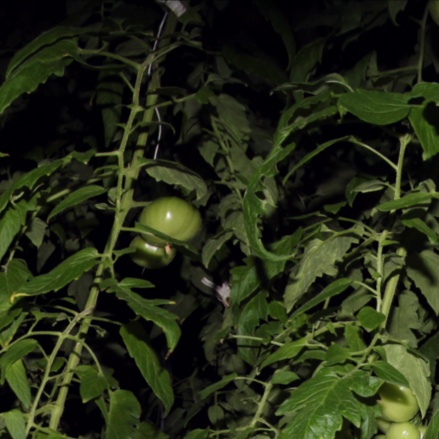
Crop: tomato